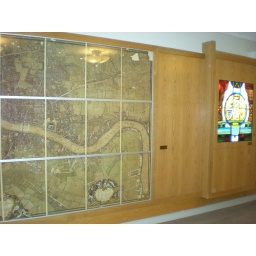
A map of London and a stained glass celebratory window in Glazier's Hall